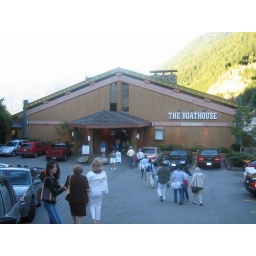
The boathouse in horse shoe bay